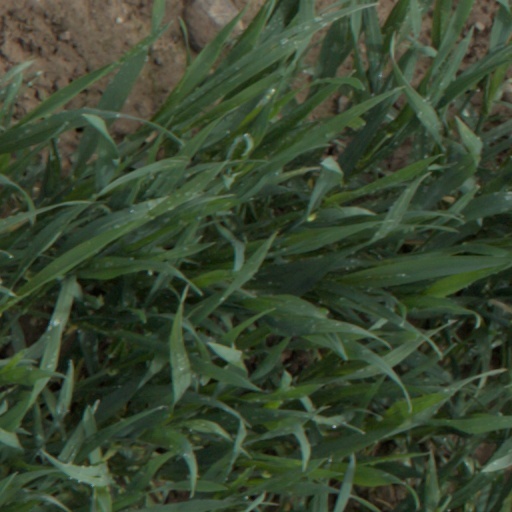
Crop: wheat